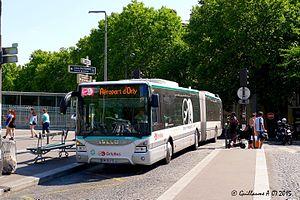
Iveco Bus Urbanway 18 n°4463 Ratp de l'Orlybus arrivant à Denfert-Rochereau.